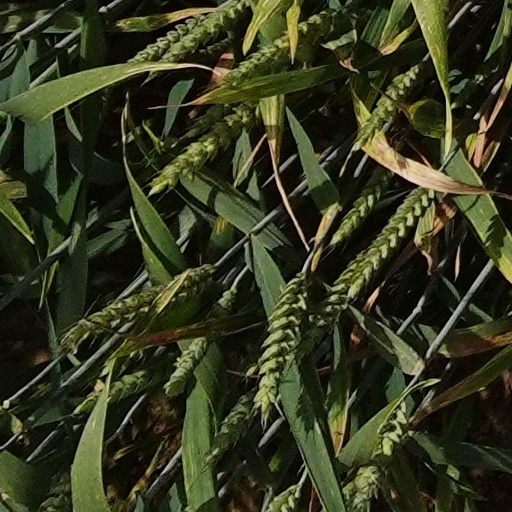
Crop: wheat